Magical Tetris Challenge

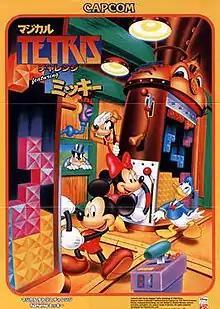
Arcade flyer

Magical Tetris Challenge is a 1998 puzzle video game developed and published by Capcom for arcades. It was ported to the Nintendo 64, Game Boy Color and PlayStation. It is a version of "Tetris" featuring Disney characters. It is one of the few Nintendo 64 games to be entirely in 2D, in addition to being Capcom's first game for the console. The Japanese arcade cabinet and cover art was done by Kenichi Sudo, while the North American cover art was done by Robert Griggs.